Marine biogeochemical cycles

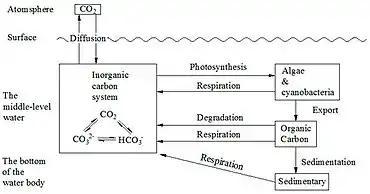

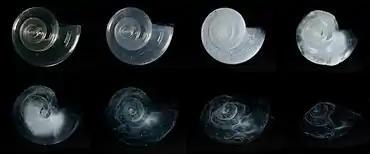
Effects of an acidic ocean (with pH projected for the year 2100) on a pteropod shell made of calcite - the shell progressively dissolves in the lower pH as calcium is drawn out of the shell

With its close relation to the carbon cycle and the effects of greenhouse gasses, both calcium and carbon cycles are predicted to change in the coming years. Tracking calcium isotopes enables the prediction of environmental changes, with many sources suggesting increasing temperatures in both the atmosphere and marine environment. As a result, this will drastically alter the breakdown of rock, the pH of oceans and waterways and thus calcium sedimentation, hosting an array of implications on the calcium cycle.